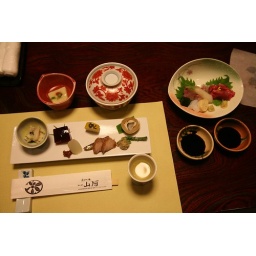
Dinner served in our room. The famous Kyushu horse sashimi is on the white plate (top right)